Ross Erin Butler Sr.

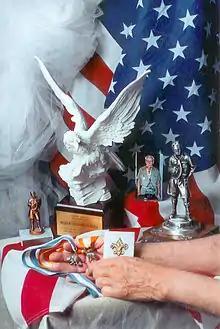
Butler received Boy Scout's highest awards, Silver Beaver, Silver Antelope and other Awards

Ross received the Ore-Ida Council distinguished service Silver Beaver Award in 1956 and the BSA Regional distinguished service Silver Antelope Award in 1991. In 1992 he was awarded the first Hall of Fame Award for the Ore-Ida Council. All four of Ross and Margie's sons are scouts and at the time of his death he counted 35 Eagle Scouts in his posterity - but by January 2012 that number had risen to 42. The Butler family spent many summers at BSA's Camp Billy Rice at Warm Lake, Idaho.